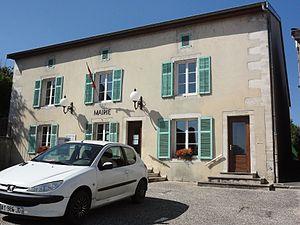
Vadonville (Meuse) mairie
Vadonville est une commune française située dans le département de la Meuse, en région Grand Est.